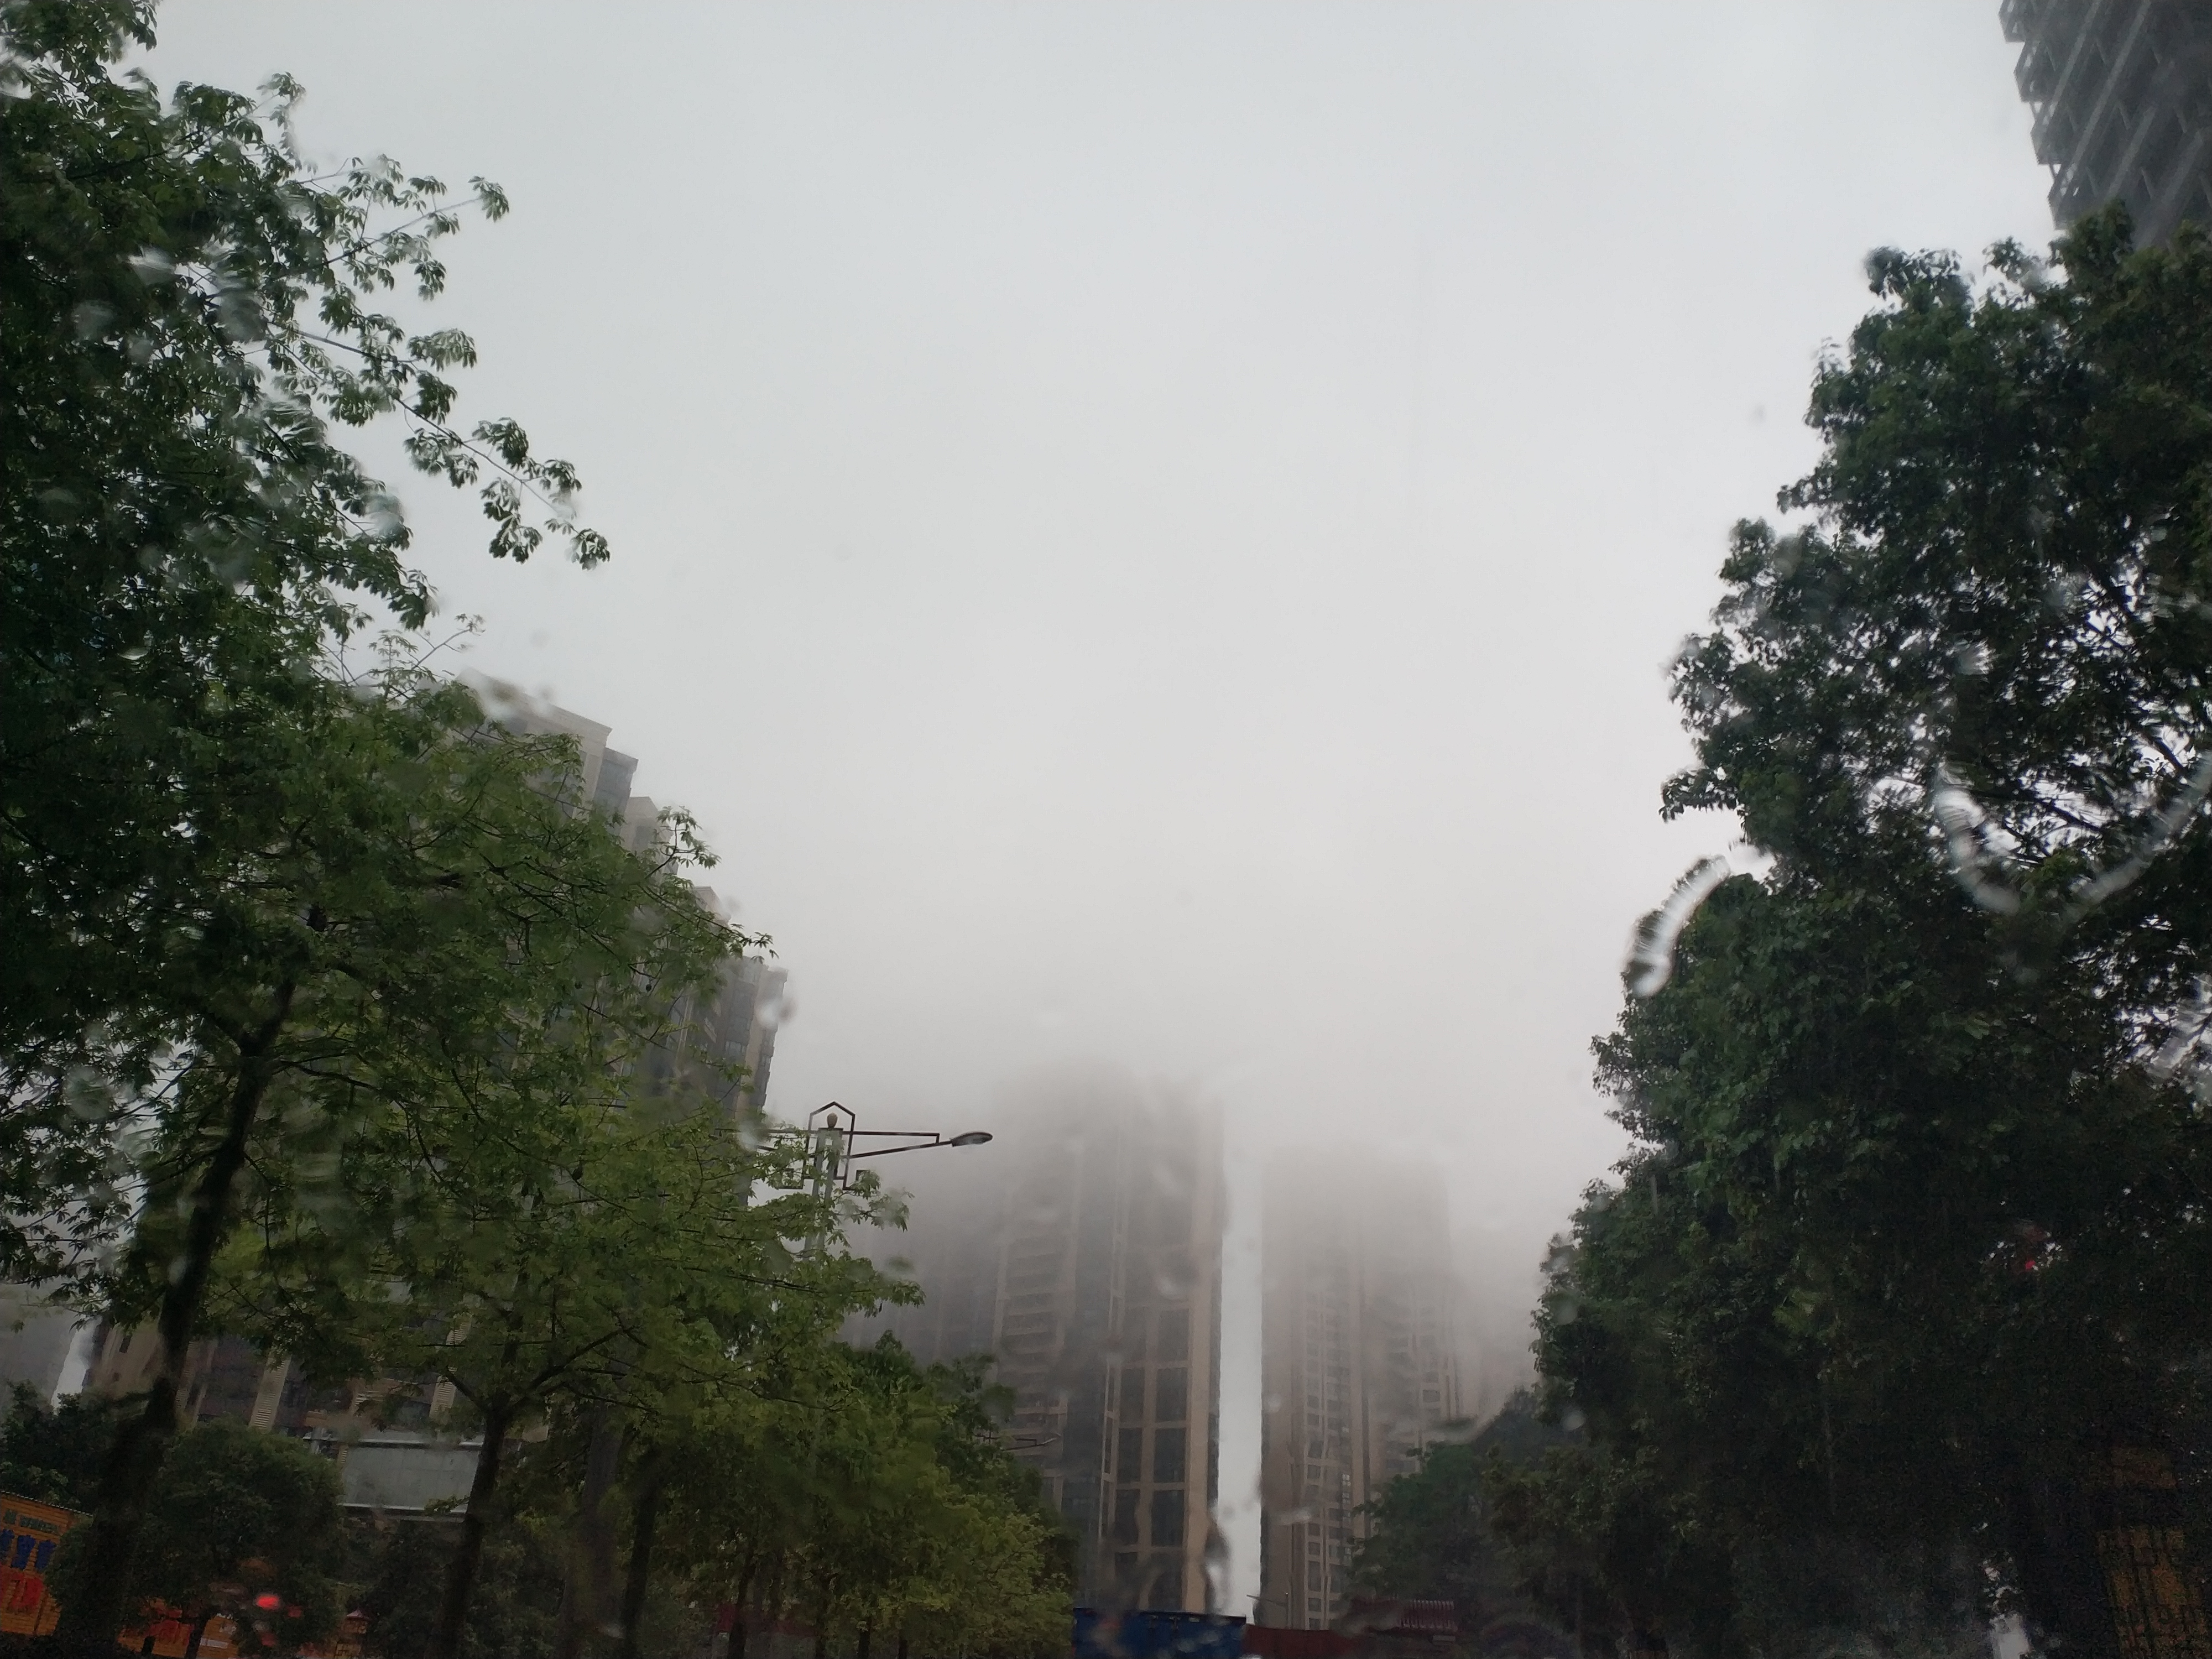
fog, atmospheric phenomenon, sky, tree, mist, morning, cloud, haze, hill station